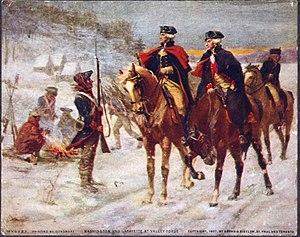
Gilbert du Motier, marquis de La Fayette, dit « La Fayette », né le 6 septembre 1757 au château de Chavaniac, paroisse de Saint-Georges-d'Aurac et mort le 20 mai 1834 à Paris, est un noble d'orientation libérale, officier et homme politique français et américain.
En décembre 1777 le général George Washington a décidé d'établir ses quartiers d'hiver à Valley Forge en Pennsylvanie, à 40 km de Philadelphie occupée alors par les Britanniques. C'était un endroit assez en hauteur ce qui permettait à l'armée américaine de se défendre efficacement en cas d'éventuelles attaques des troupes britanniques, mais c'était la seule qualité de cet endroit ; une terre hostile et désolée, battue en hiver par un vent glacial et les bourrasques de neige et n'était en aucun cas un refuge.
James Hogun est l'un des cinq généraux de la Caroline du Nord qui servit dans la Continental Army lors de la guerre d'indépendance des États-Unis. Né en Irlande, Hogan émigre en Caroline du Nord, alors colonie britannique, en 1751. Il s'établit dans le comté de Halifax et fonde une famille avant de devenir une figure locale importante.